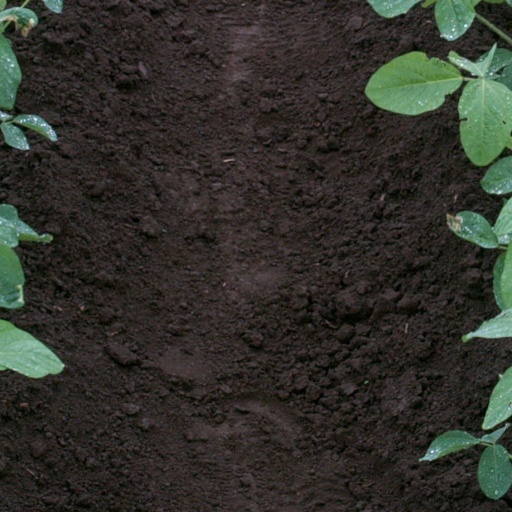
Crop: soybean